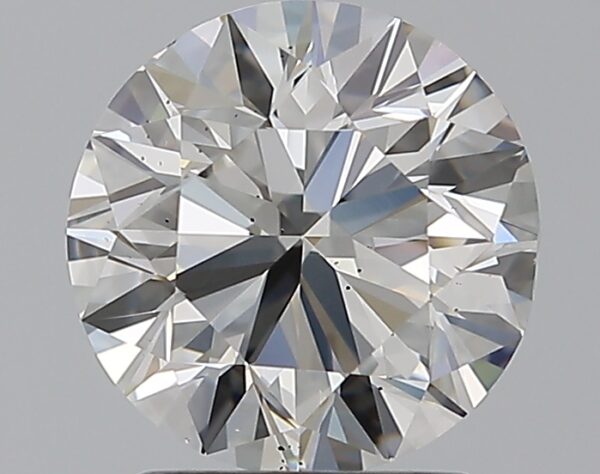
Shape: round
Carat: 2
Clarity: SI1
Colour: F
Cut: VG
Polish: EX
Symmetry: GD
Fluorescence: N
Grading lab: GIA
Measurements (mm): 7.87 x 7.98 x 5